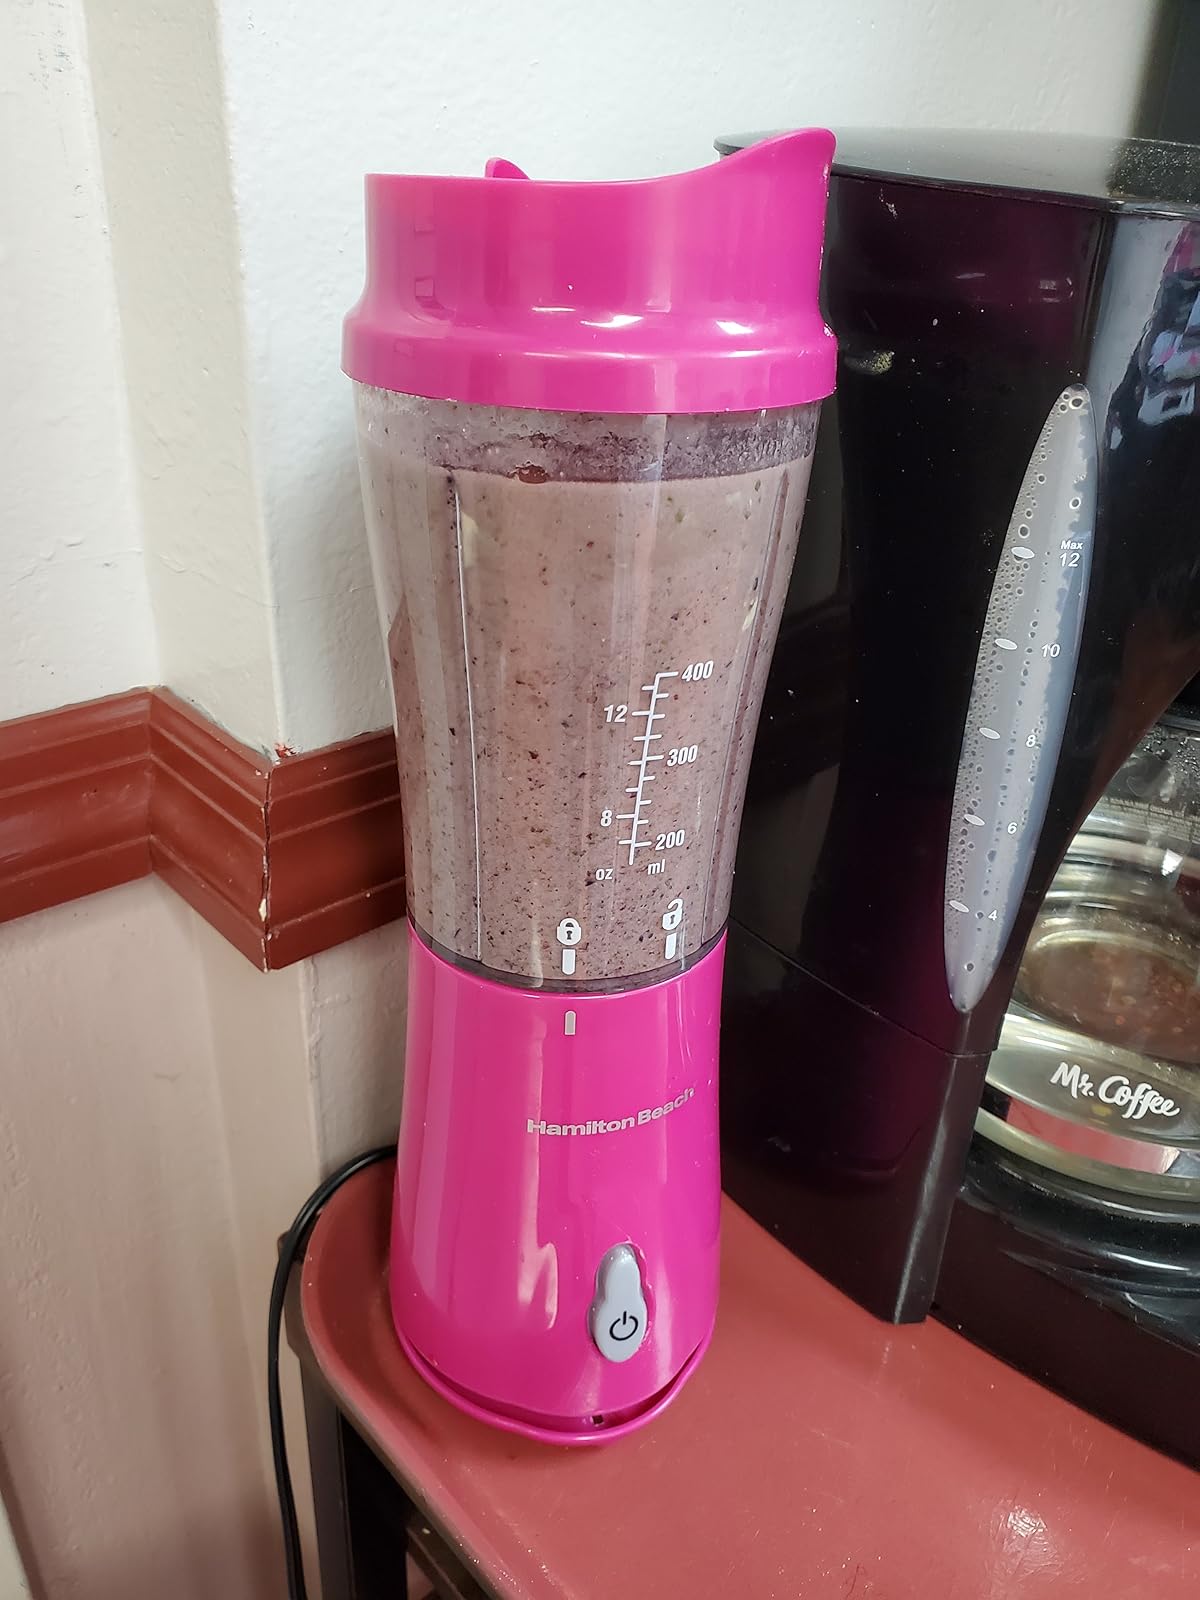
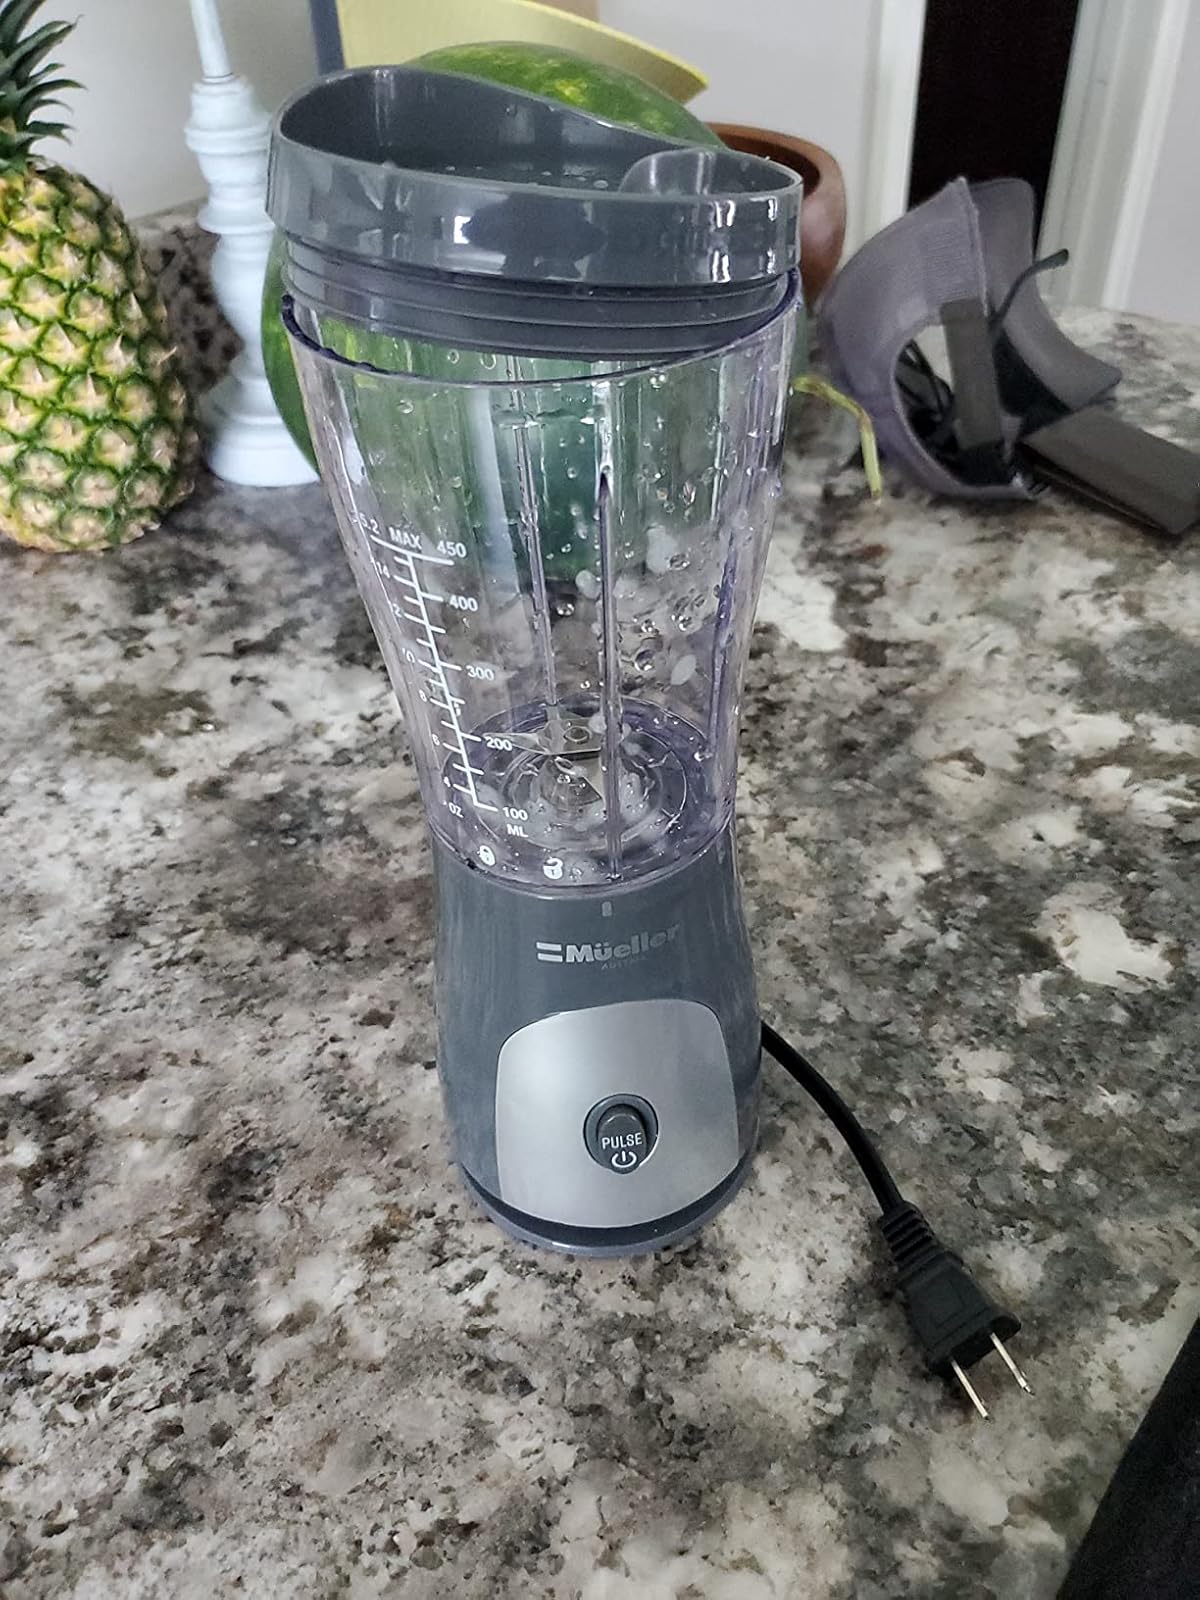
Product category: items_blender
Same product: no